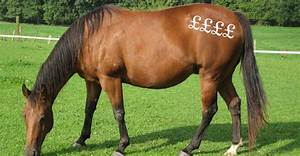
Label: cavallo